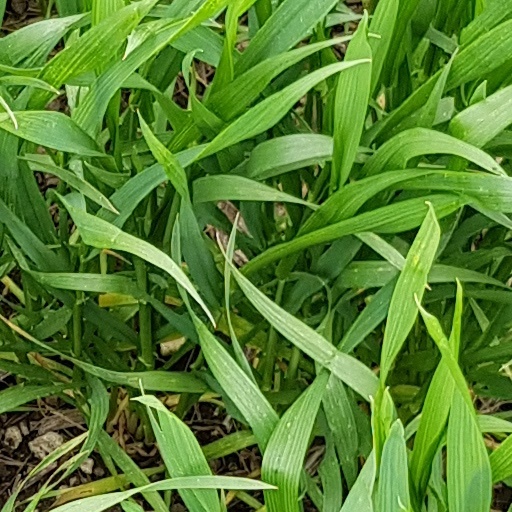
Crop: wheat